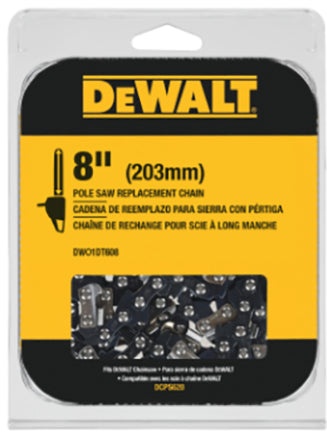
REPL CHAIN 8 IN PS YEL/BLA
This durable Pole Saw Chain is designed to fit 8 in. bars on our Cordless 20V MAX* Pole Saw (DCPS620). The low-vibration chain is designed to cut smooth and fast with minimum kickback.
Brand: Dewalt
Category: Home & Garden > Lawn & Garden > Outdoor Power Equipment Accessories > Multifunction Outdoor Power Equipment Attachments > Pole Saw Attachments